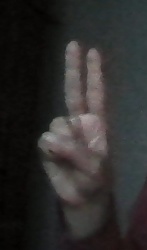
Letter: taa